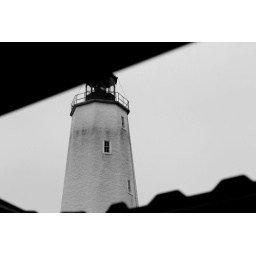
At MAST in New Jersey, through the sky roof of the car.